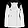
Label: Coat